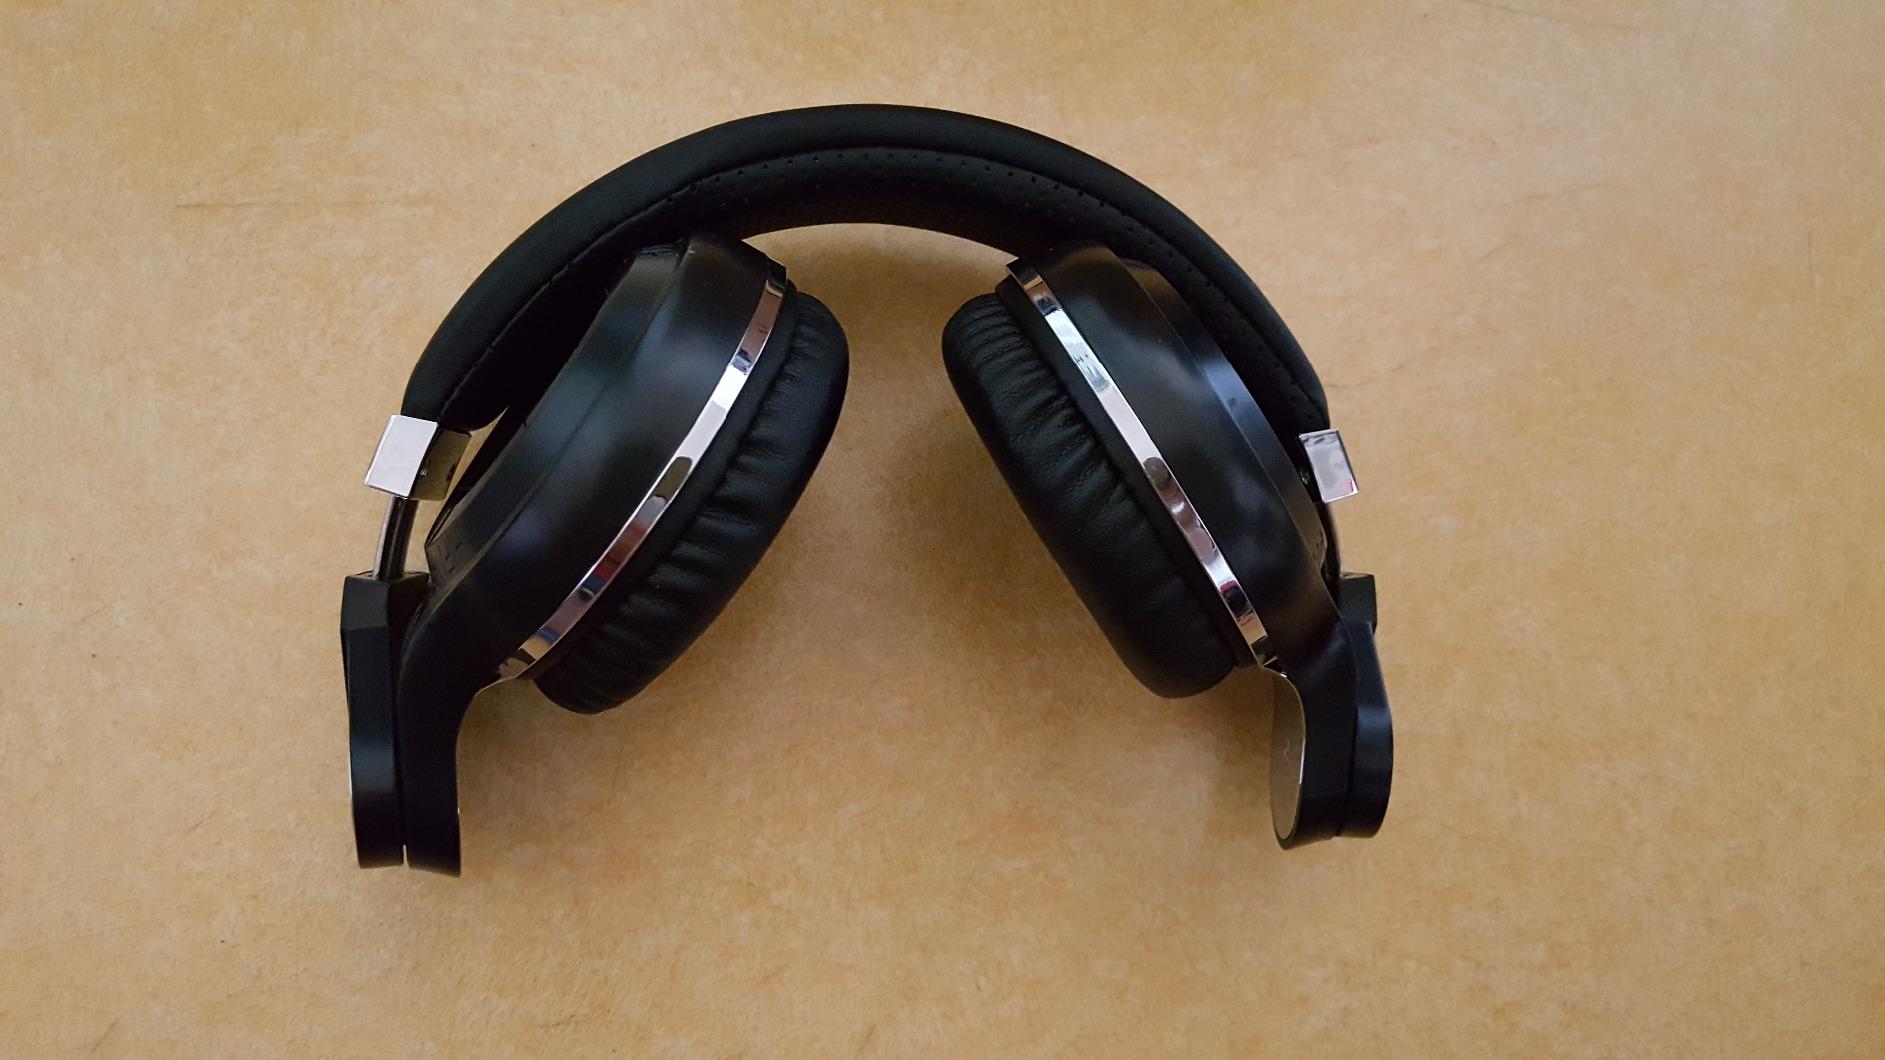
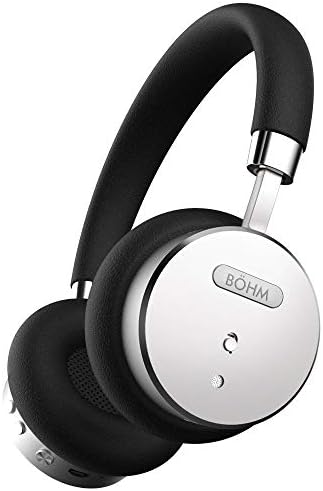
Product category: headphones
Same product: no